Lauren Davis

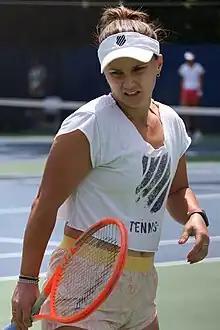
Davis at the 2023 Washington Open

Lauren Davis (born October 9, 1993) is an American professional tennis player. Known for her aggressive backhand, speed, and clay-court strength, she has won two singles titles on the WTA Tour and reached a career-high singles ranking of world No. 26, in May 2017. She has also won eight singles titles on the ITF Women's Circuit.